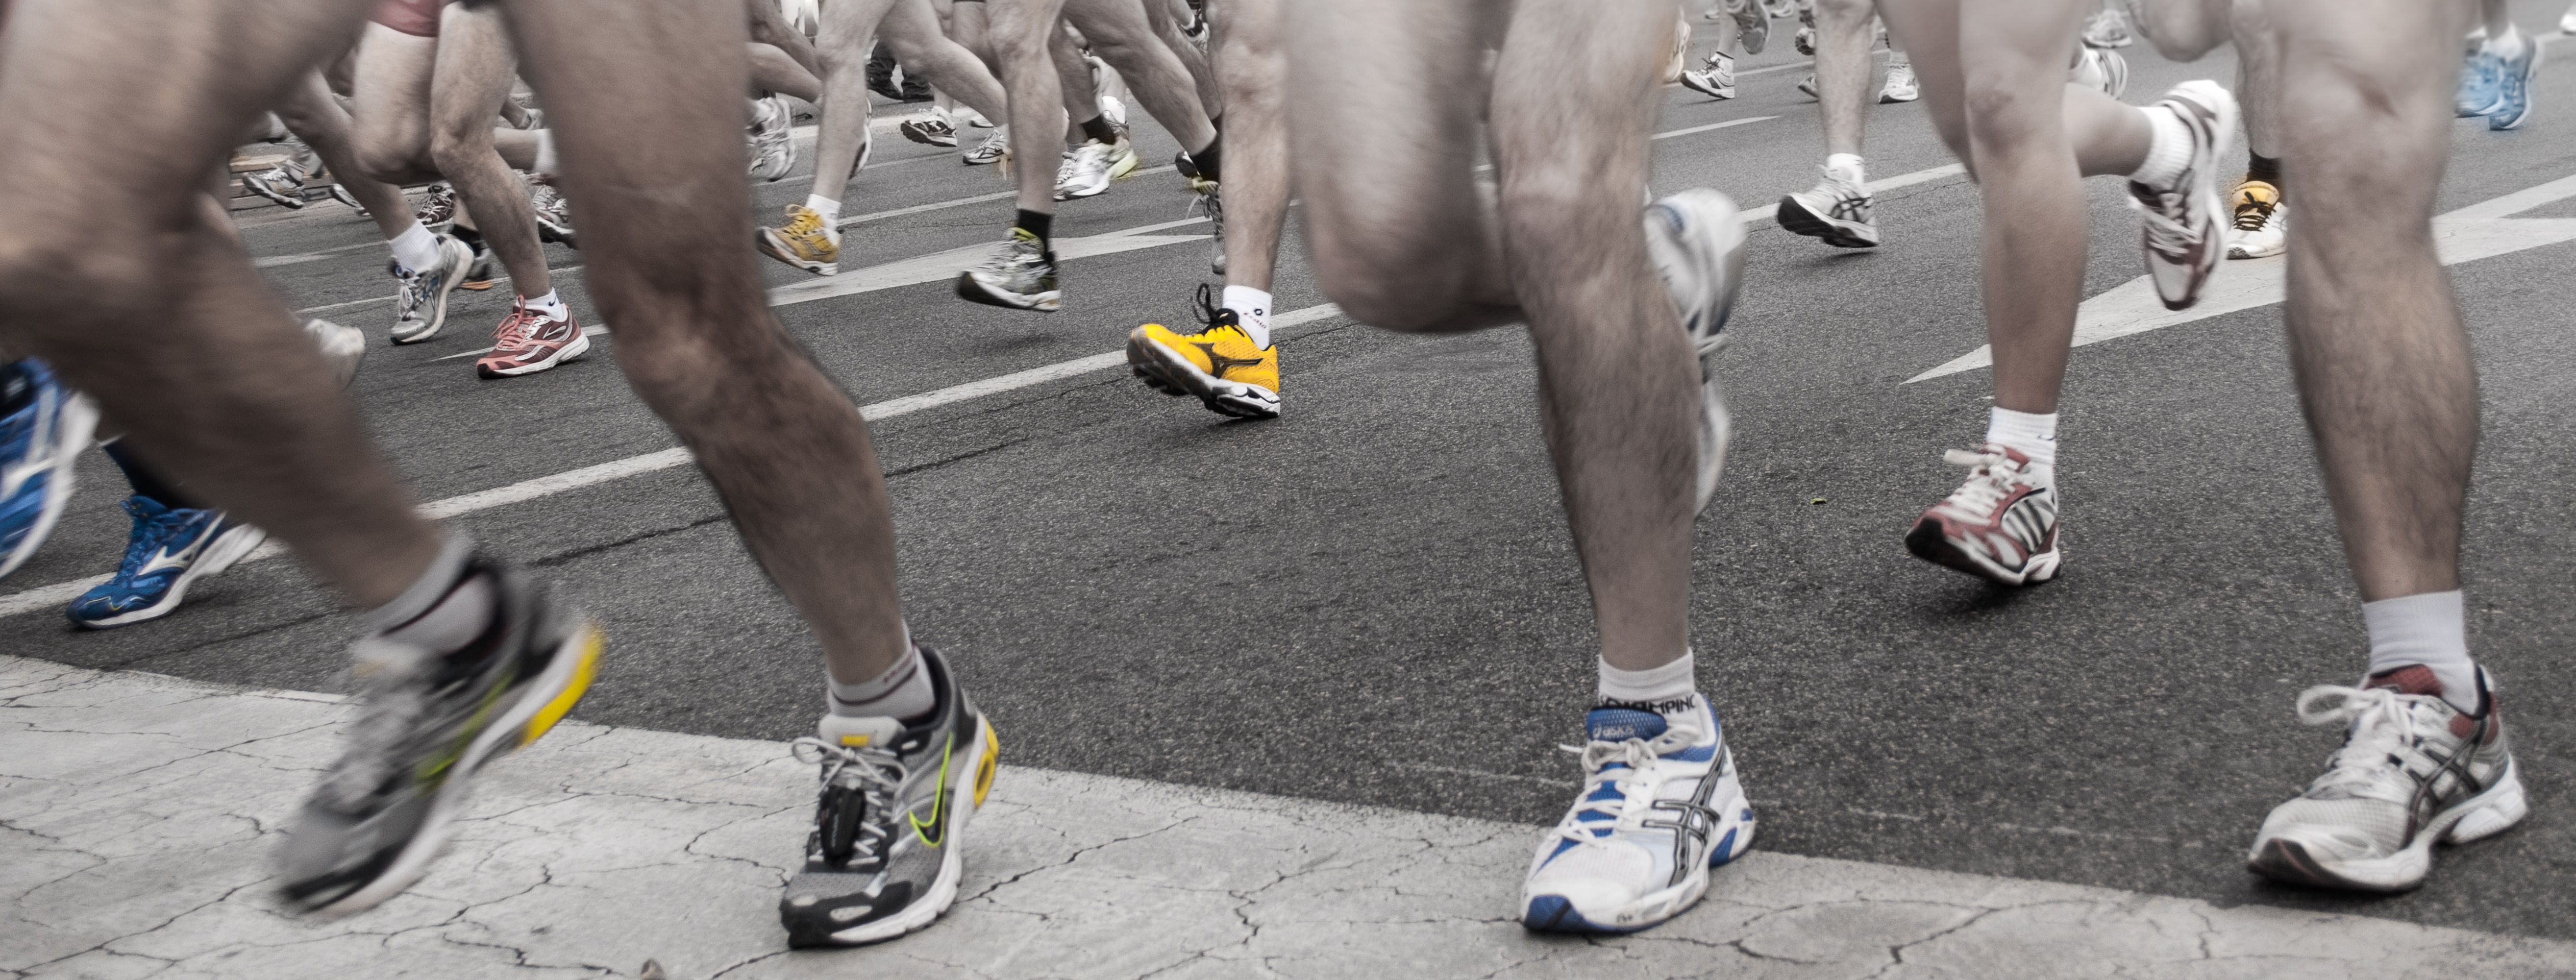
person, road, running, recreation, spring, shoes, race, marathon, sports, legs, endurance, athletics, finishing line, physical exercise, outdoor recreation, human action, long distance running